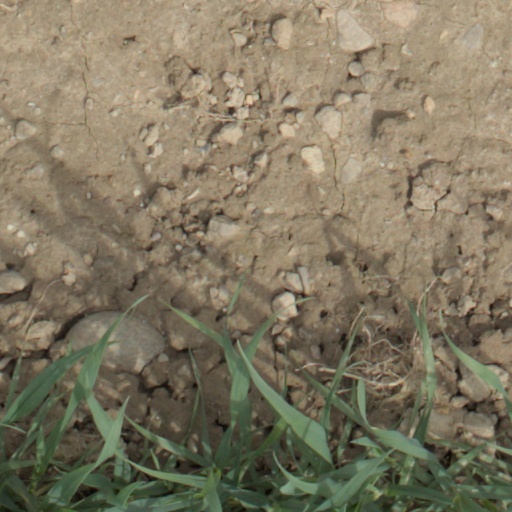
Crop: wheat